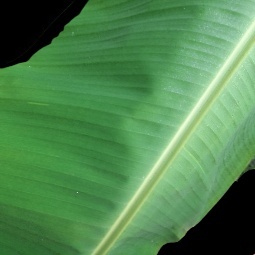
Label: Healthy